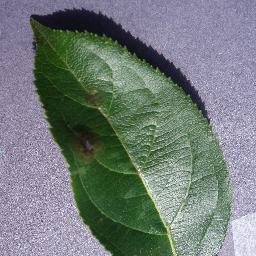
Label: Apple___Apple_scab